Rideau Street Chapel

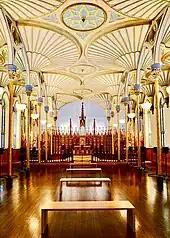
Rideau Street Chapel rebuilt at the National Gallery of Canada

The Convent of Our Lady of the Sacred Heart (also known as the Rideau Street Convent) was built in 1869. In 1888, a new wing designed by the architect and priest Georges Bouillon opened that included the Rideau Street Convent Chapel on the second floor. The plan of the Gothic Revival chapel was traditional, with a nave and two side aisles lit by stained-glass windows. Its unique feature was a ceiling overspread with decorative fan vaulting supported on slender cast iron columns, creating an effect of spacious elegance. There was also an elaborate carved wood altar screen.